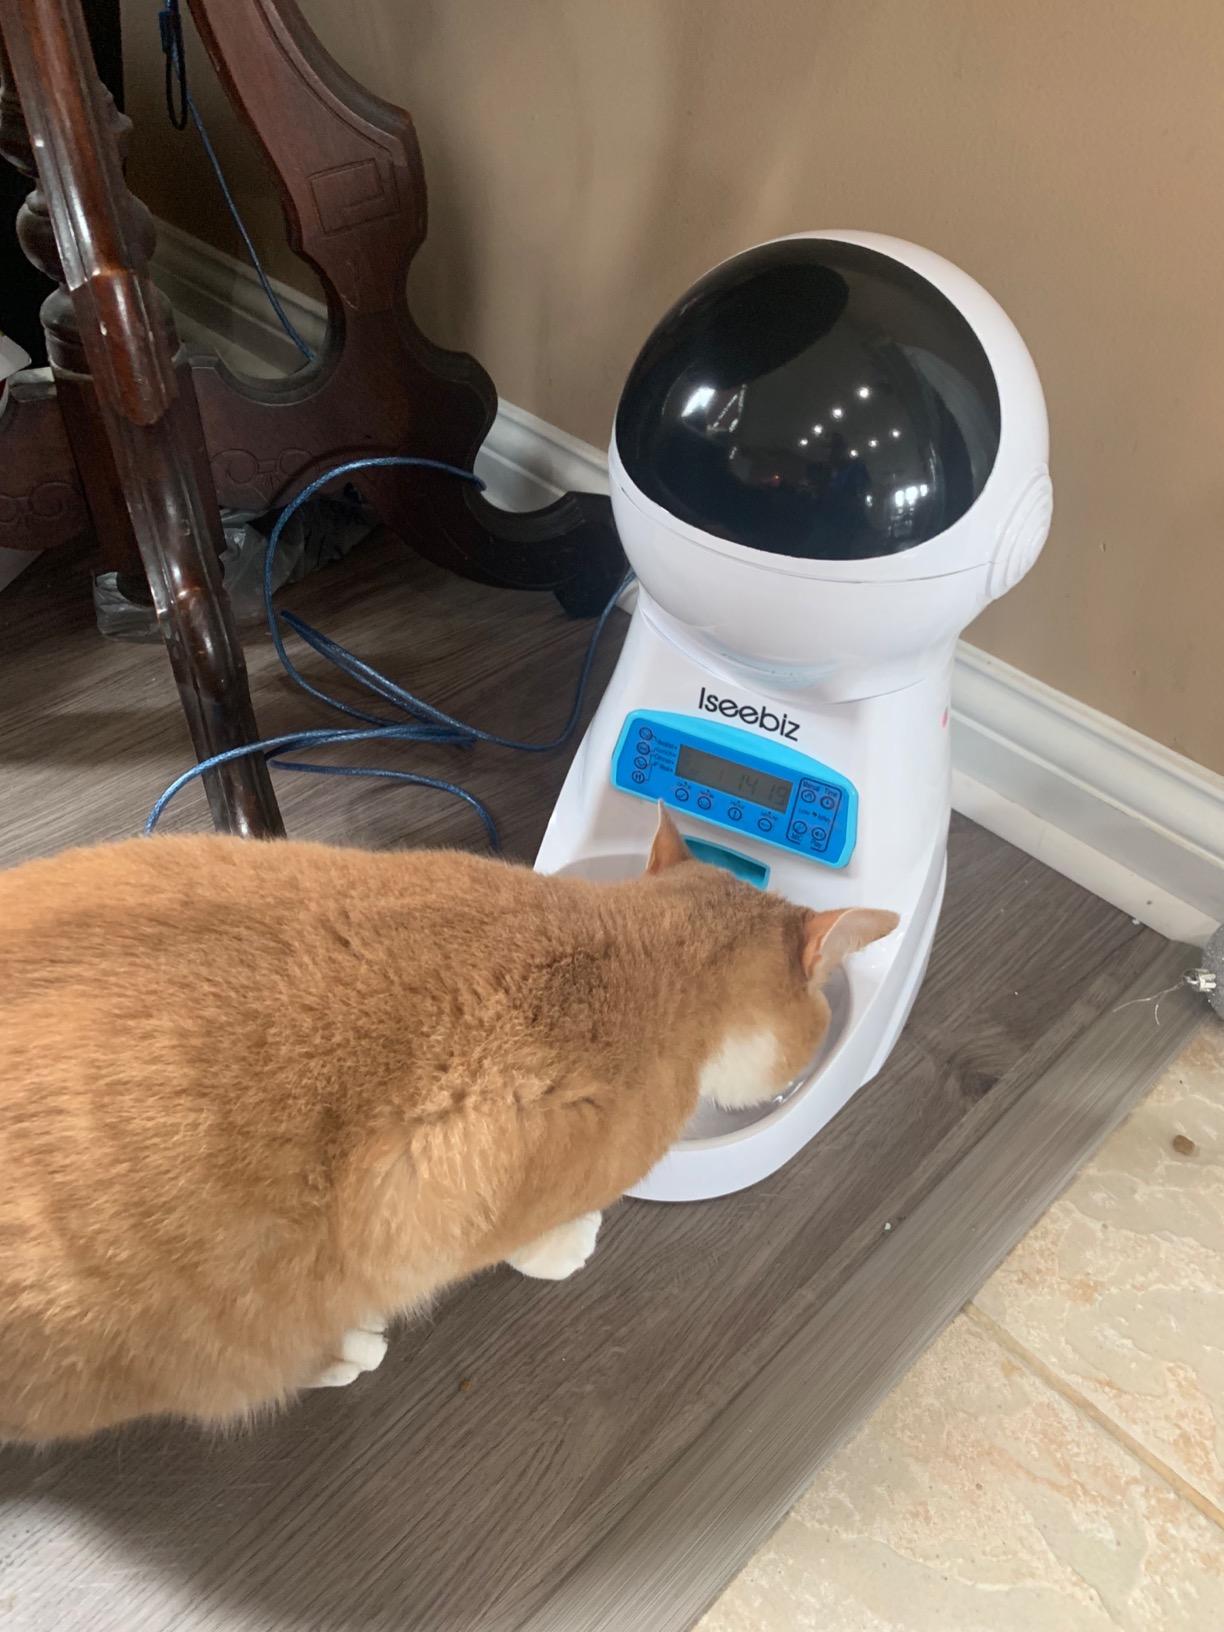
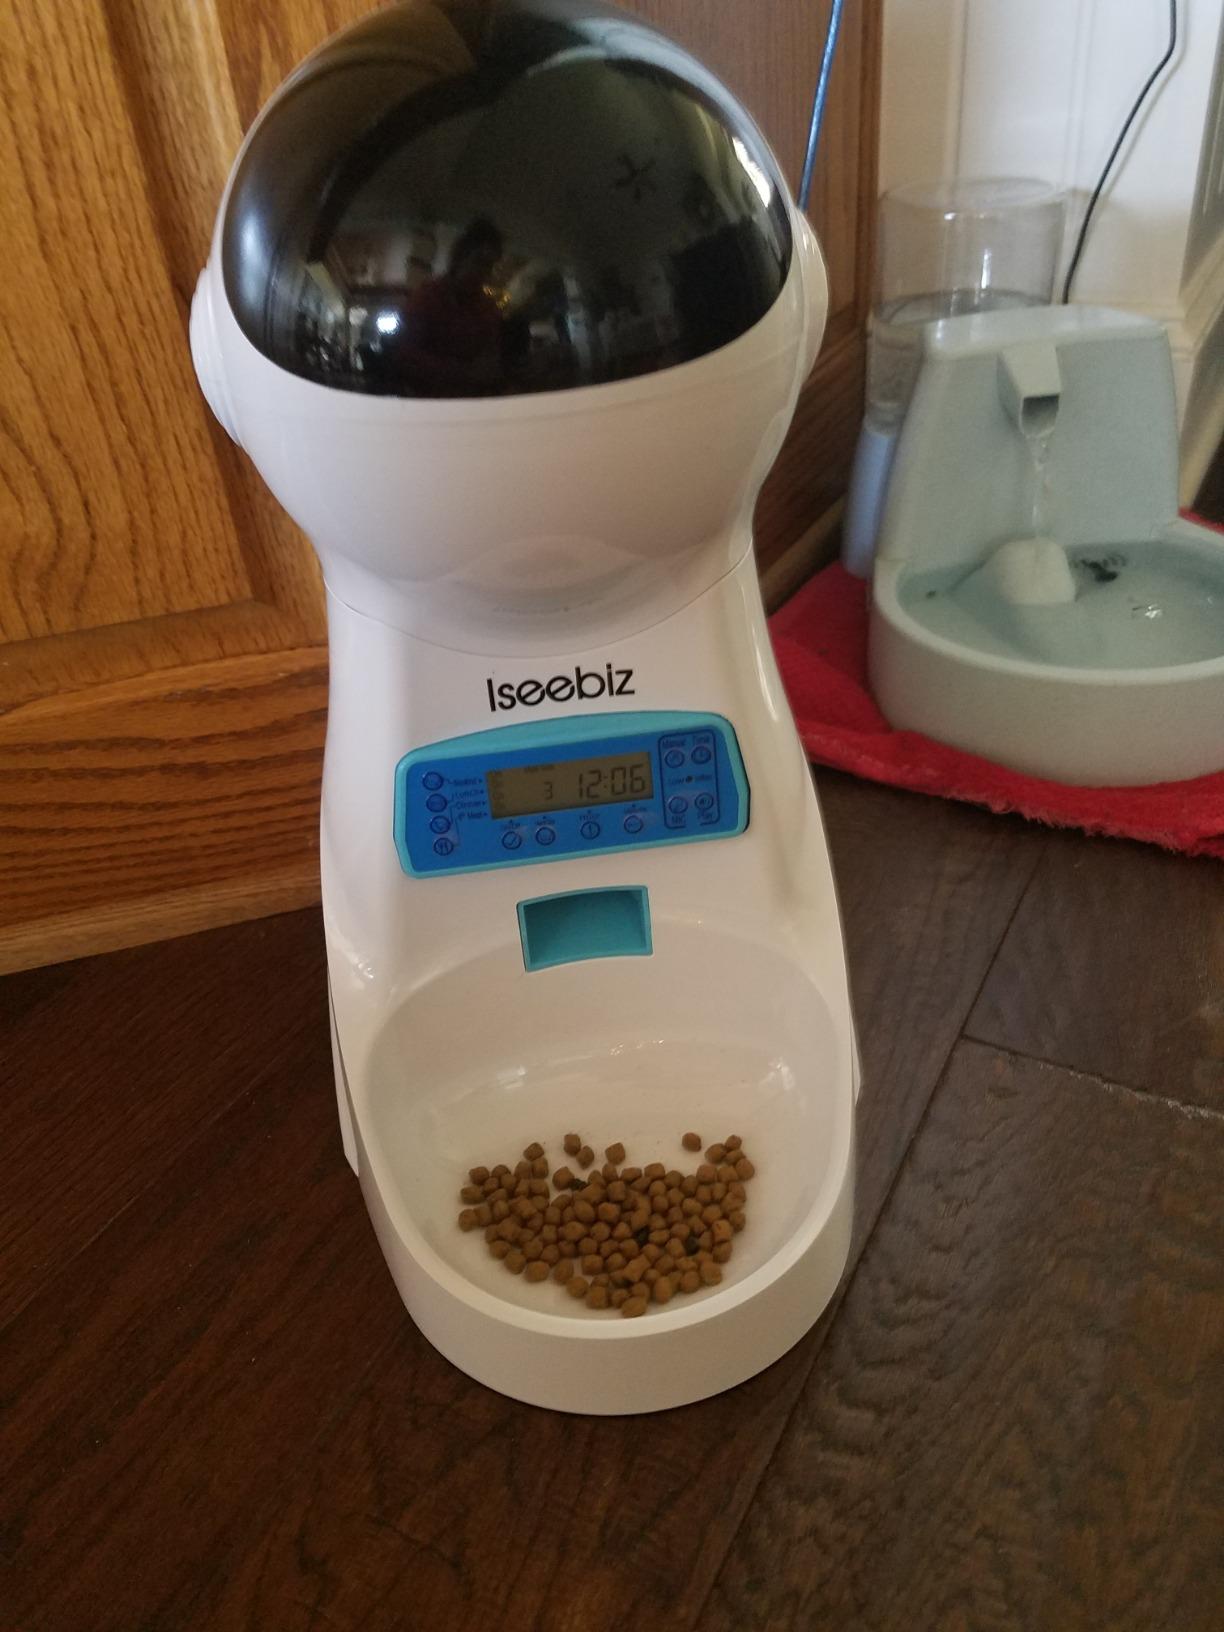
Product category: items_feeder
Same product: yes